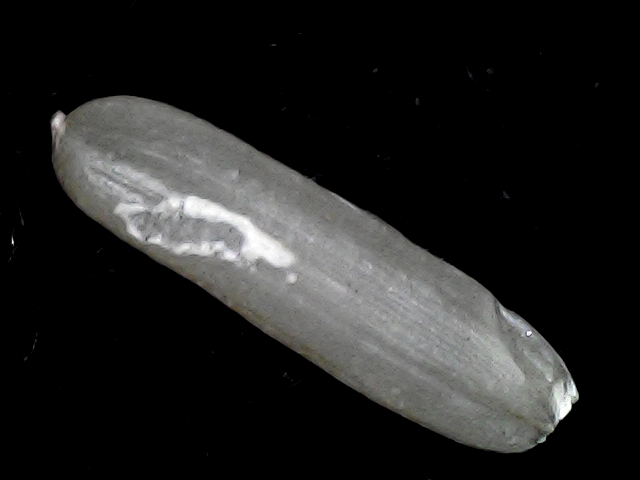
Rice variety: BD57